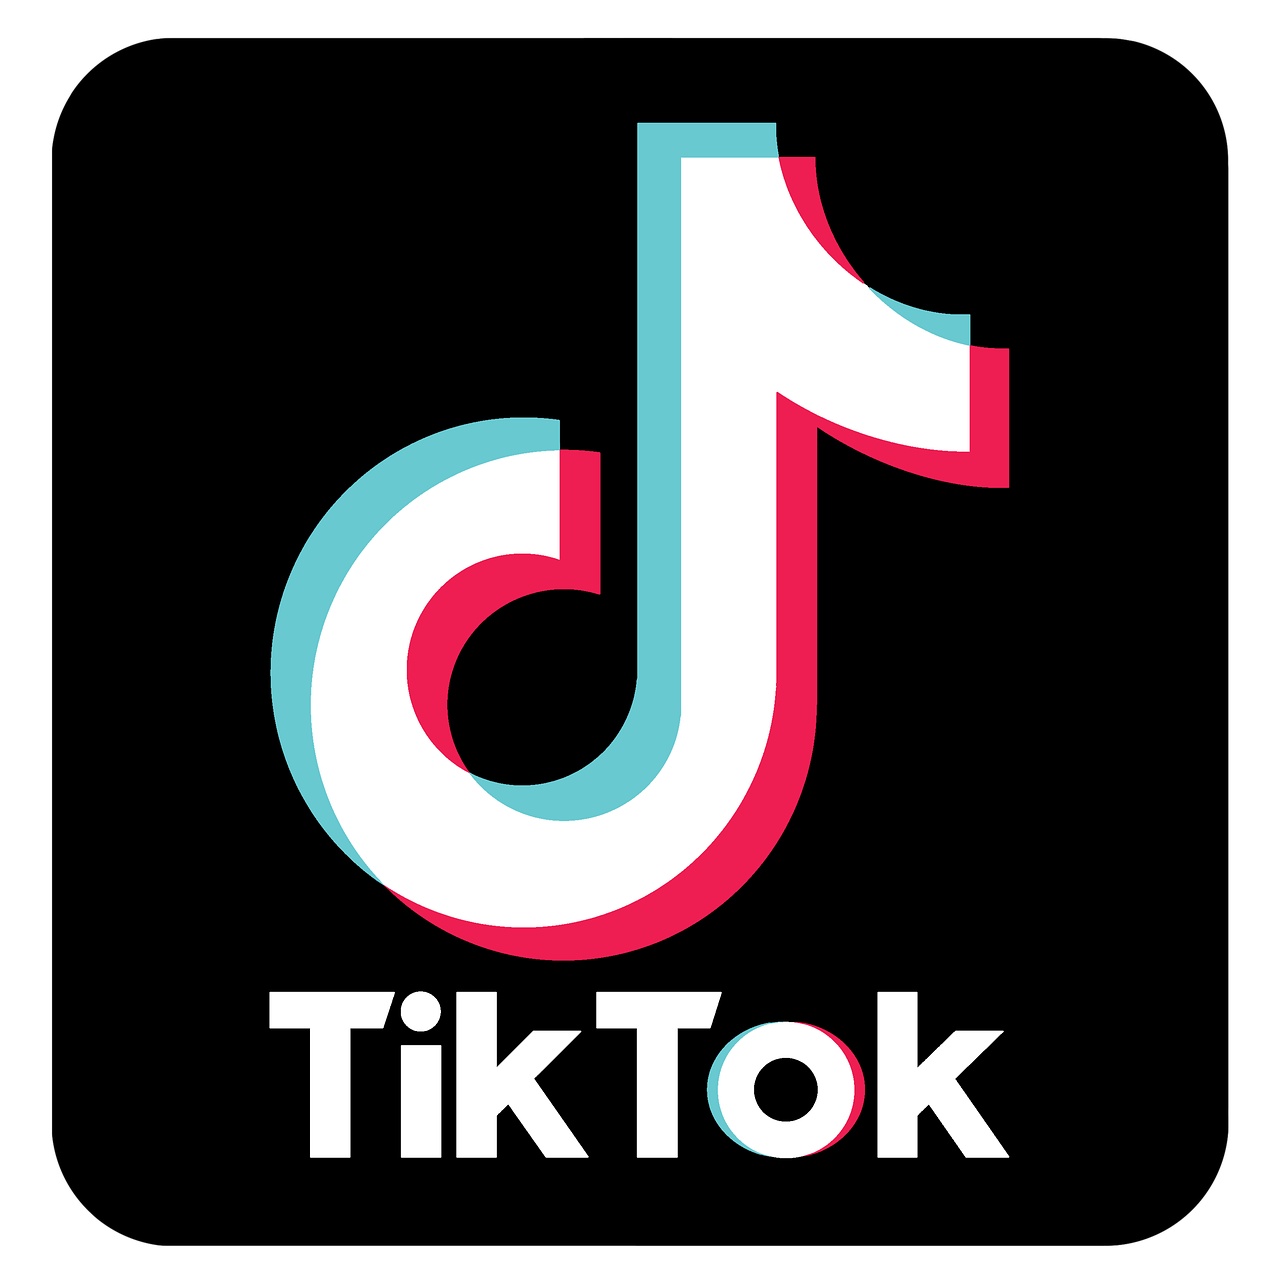
TIKTOK FOLLOWERS (REAL WORLDWIDE🌎) (NO DROP)
PLEASE READ BEFORE PURCHASE ❗️ Elevate your TikTok presence with our Real Followers service! Gain genuine followers who engage with your content, ensuring authenticity and long-term growth for your account. With a 1 Month refill guarantee and standard delivery speed, maintain consistent and stable growth on TikTok, steadily increasing your influence and reach on the platform. Whether you're an aspiring creator, influencer, or brand, our service accelerates your success on TikTok. Choose reliability, authenticity, and quality to elevate your TikTok presence. Illuminate your profile with our Real Followers service today and stand out in the TikTok community! 📝 Link Format: https://www.tiktok.com/@selenagomez IMPORTANT NOTES Account Settings: Ensure your account is set to PUBLIC before placing an order. Username Changes: Avoid changing your username while the order is ongoing, as it might interfere with the delivery process. ✅Lifetime warranty 📲Post Purchase Assistance 🌎Mixed nationality 🤝Service start within 24h 🎯Best price on the market ⛔️ No ban risk ❌ No password required ✅️Refill available
Brand: D'Arcante's industries x Digital Services
Category: Services > Professional Services > Marketing & Advertising